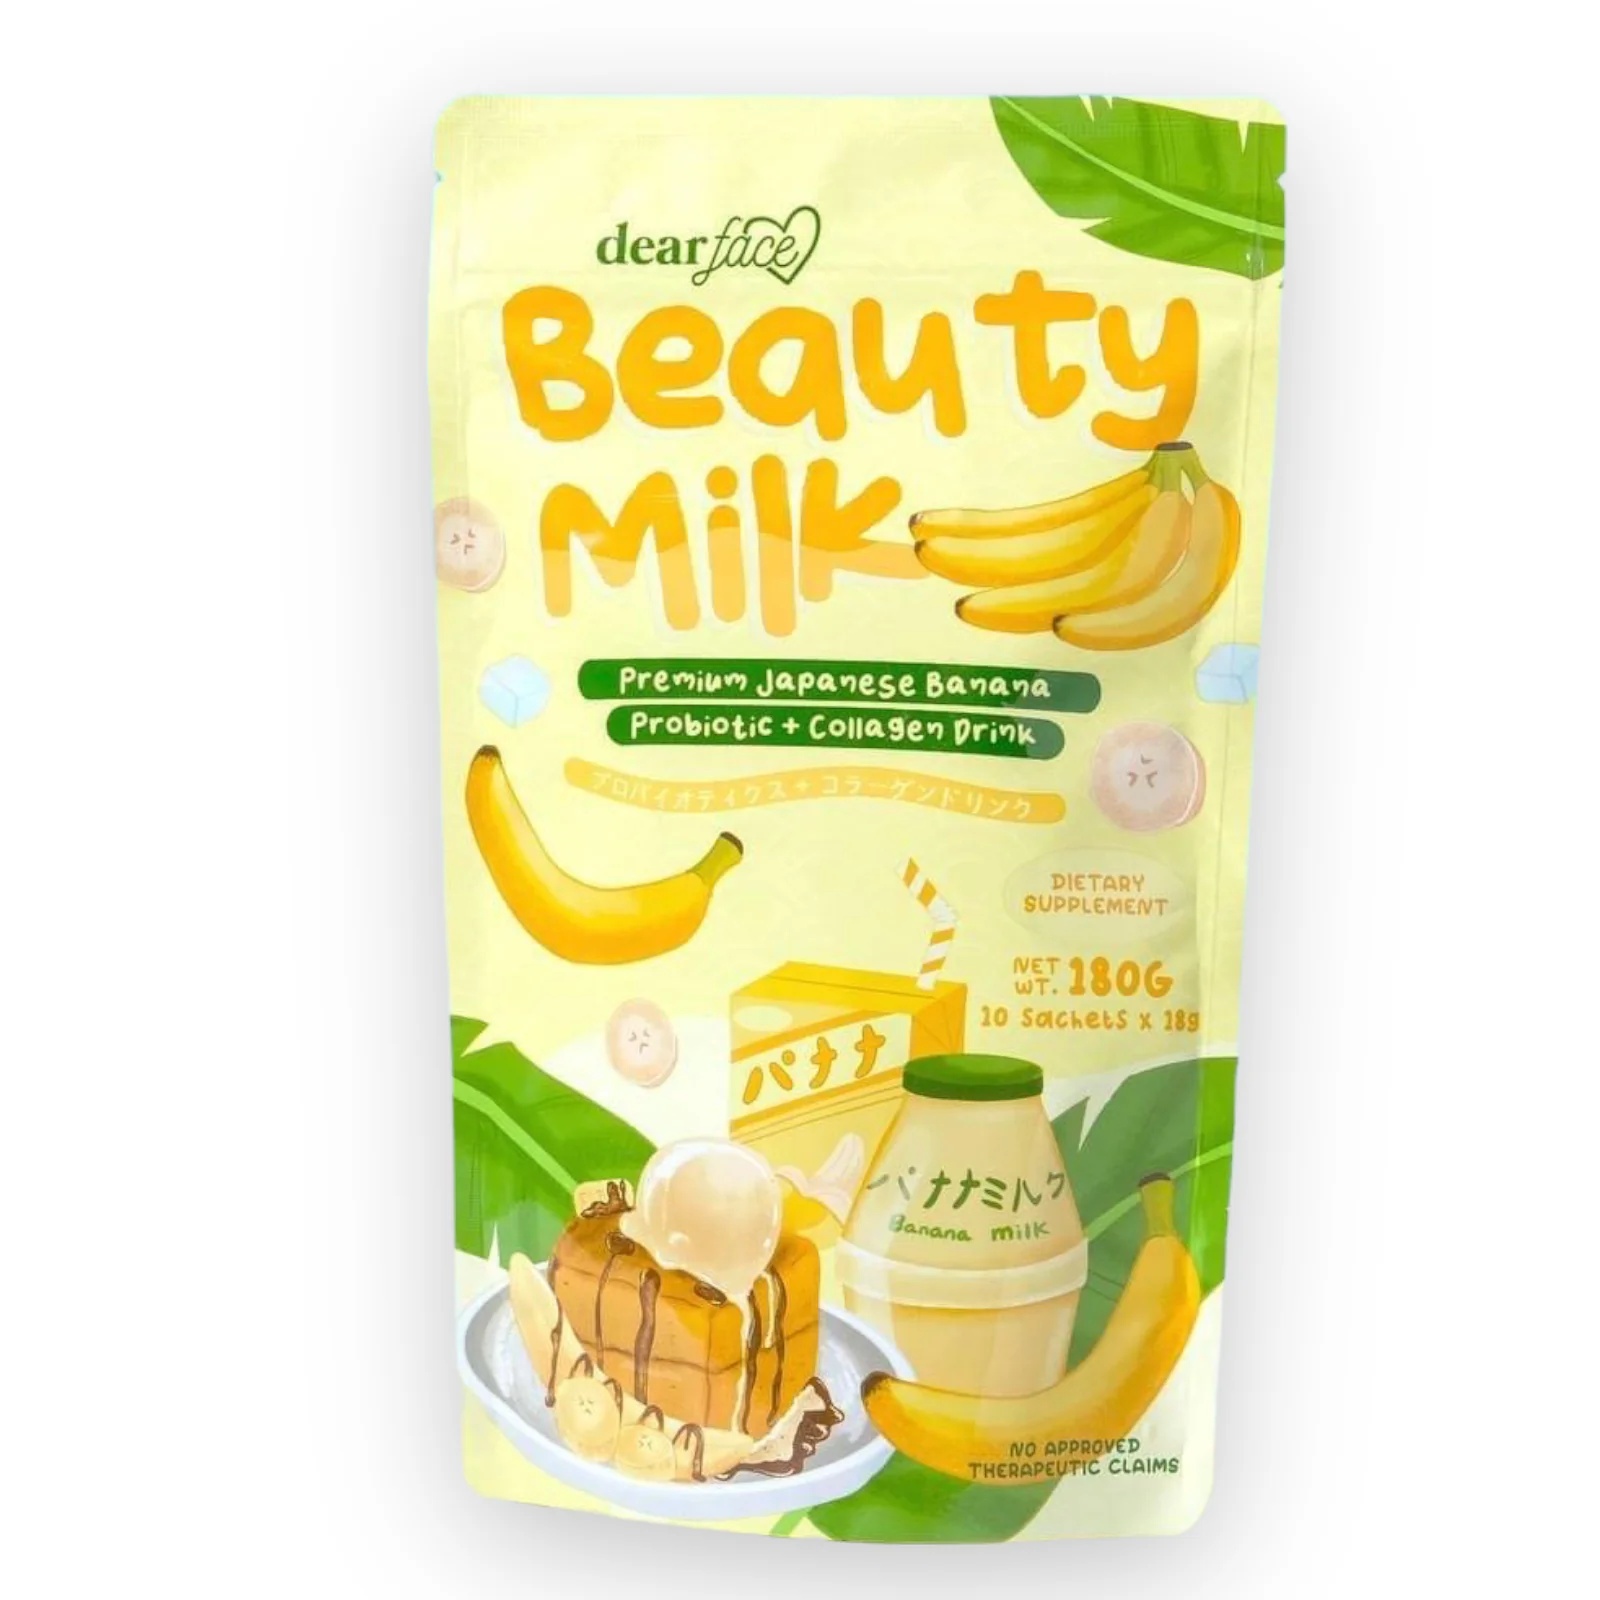
DEAR FACE Beauty Milk Premium Japanese Banana Probiotic + Collagen Drink (180 gr)
Brand: DEAR FACE Product: Beauty Milk Premium Japanese Banana Probiotic + Collagen Drink Weight: 180 gr
Brand: Tindahan ni Mang Pilo USA
Category: Food, Beverages & Tobacco > Beverages > Powdered Beverage Mixes